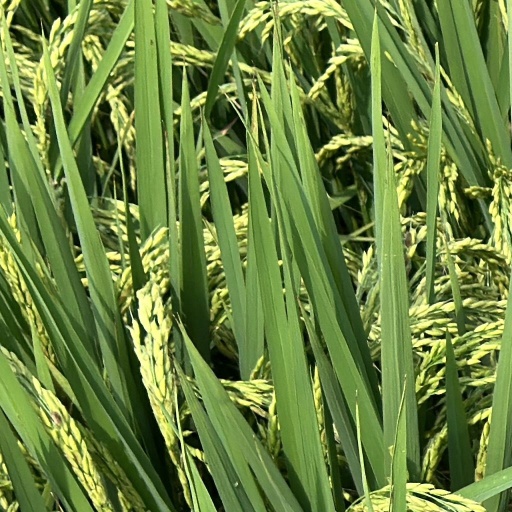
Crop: rice